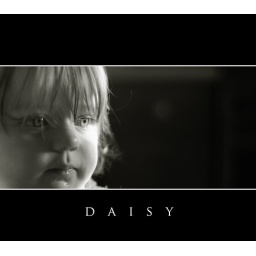
My youngest by the kitchen window